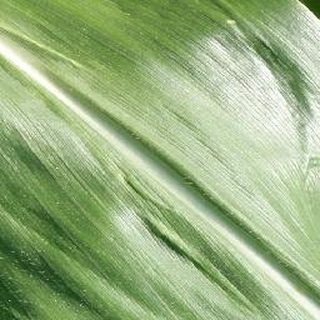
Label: healthy_corn